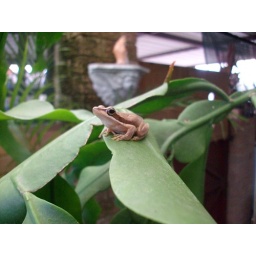
Slender Tree Frog brown species found on my cactus plant under the pergola out in the backyard.